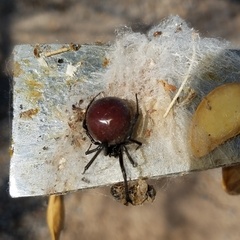
Species: Lactrodectus_hesperus